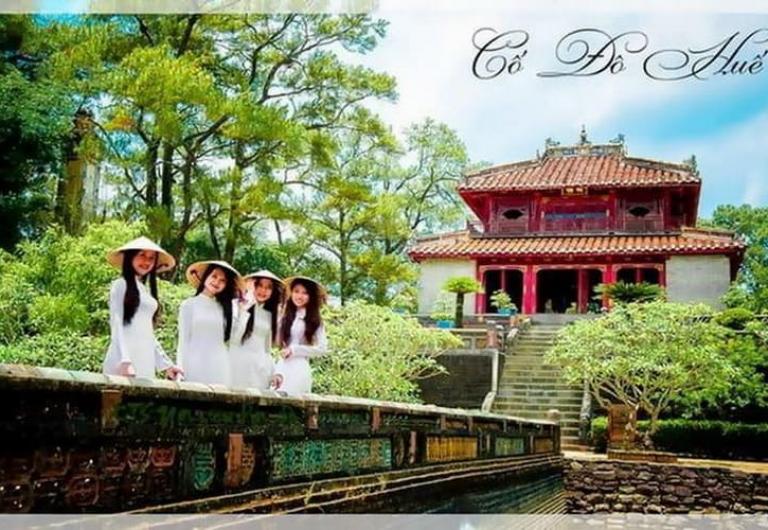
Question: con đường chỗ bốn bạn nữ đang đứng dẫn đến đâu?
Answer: dẫn dến một ngôi nhà cổ